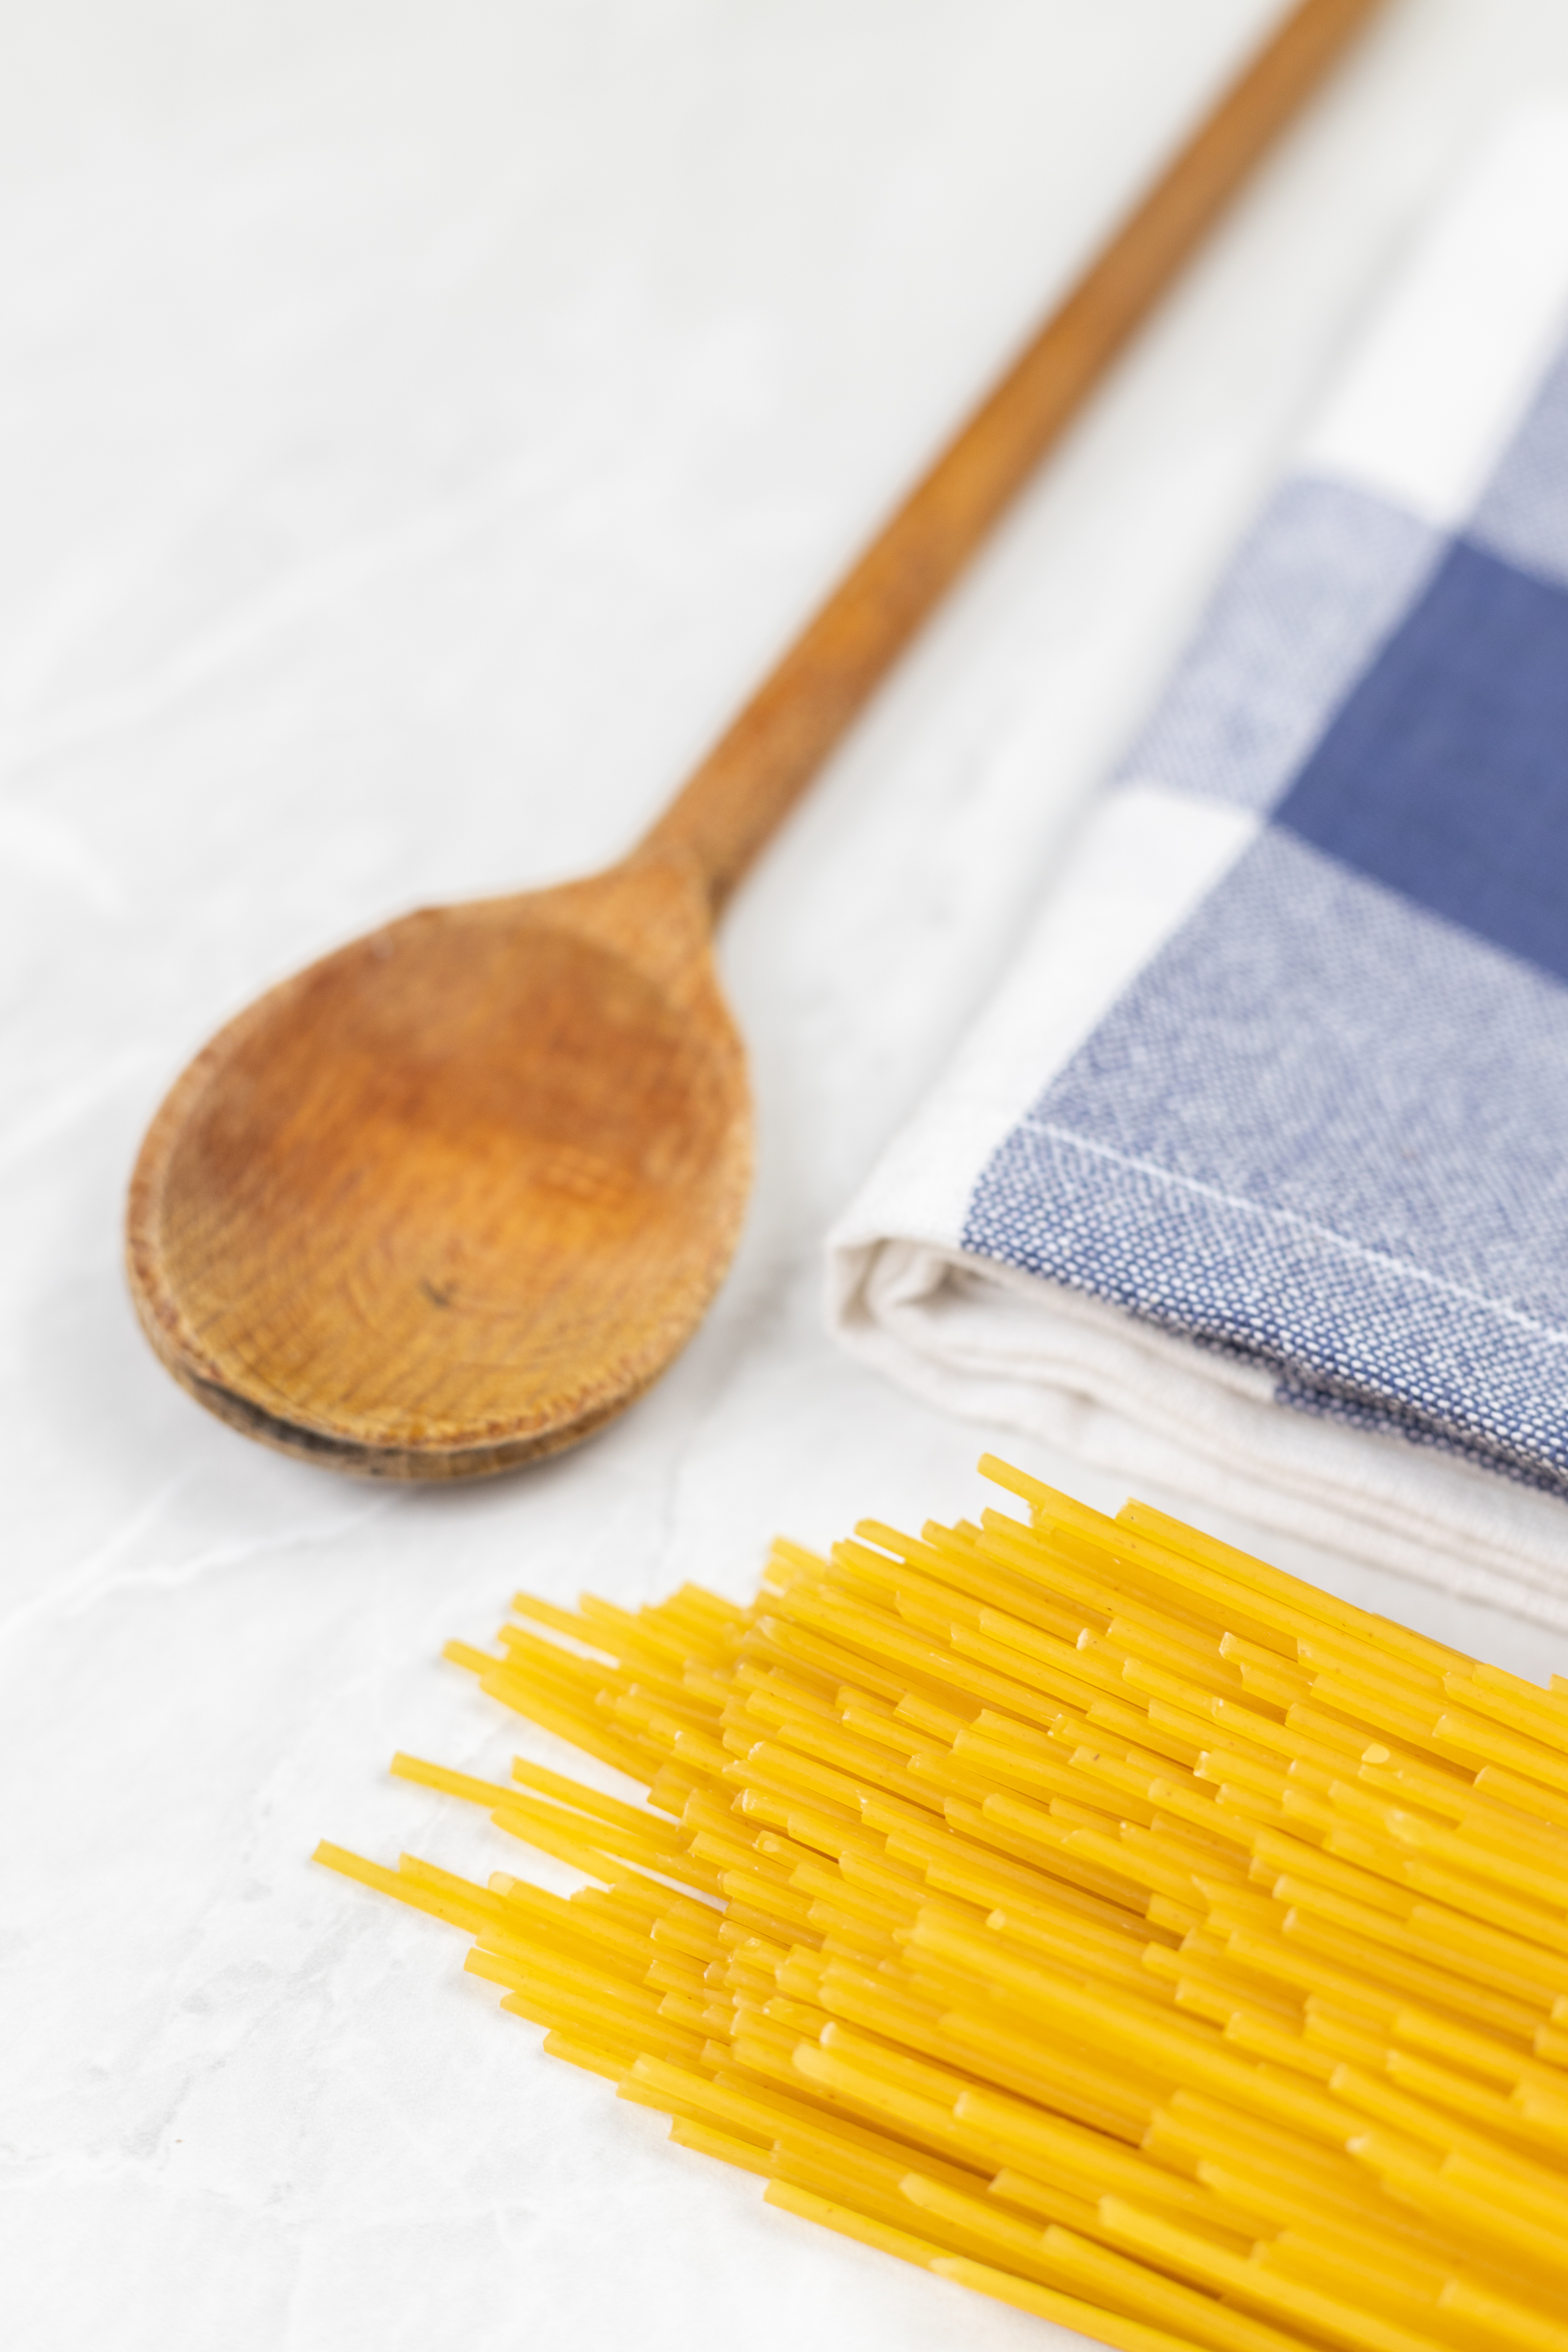
spoon, wooden spoon, kitchen utensil, tableware, cutlery, tool, wood